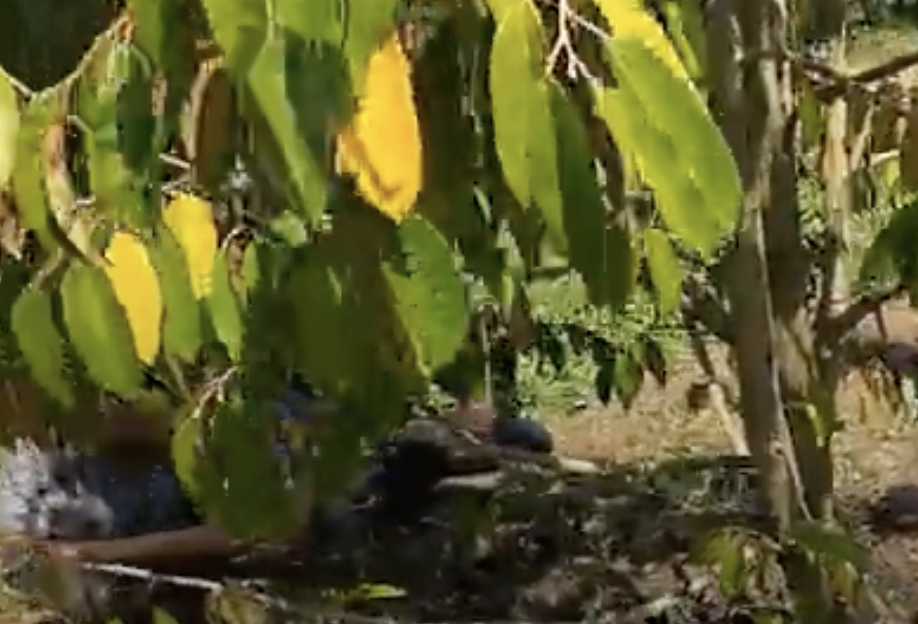
Label: yellow_leaf